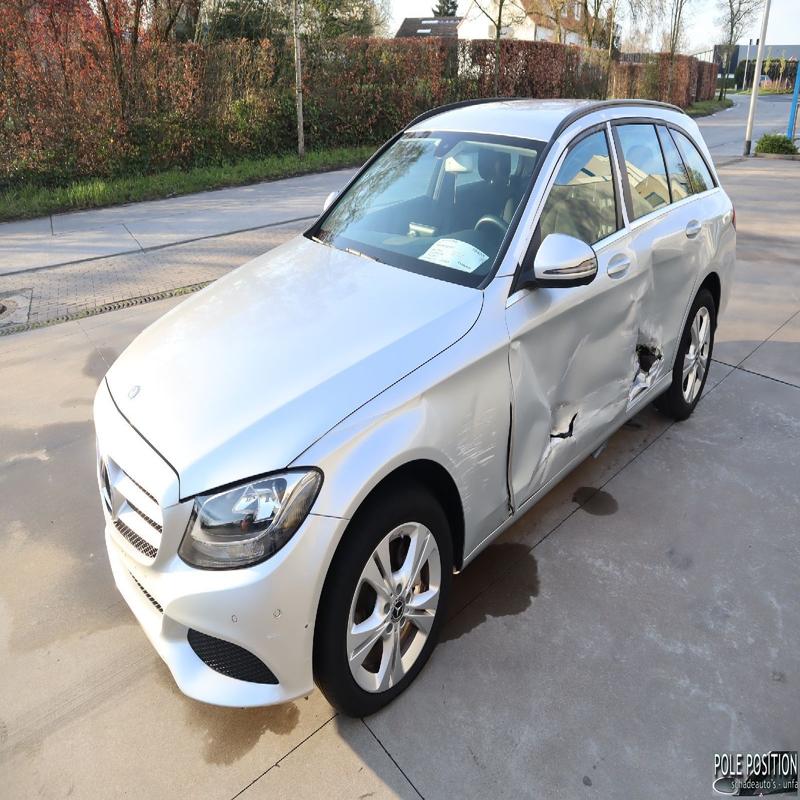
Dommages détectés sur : aile avant gauche, porte avant gauche, porte arrière gauche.
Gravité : majeur